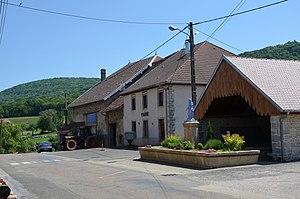
Mairie de Roche lès Clerval, Doubs, Franche-Comté, France
Roche-lès-Clerval est une commune française située dans le département du Doubs en région Bourgogne-Franche-Comté.